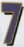
Number: 7